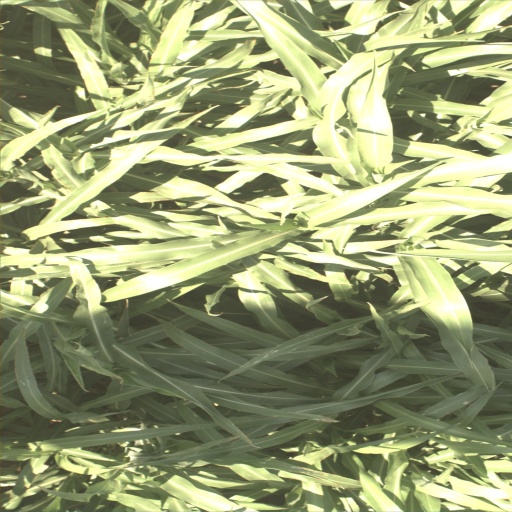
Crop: sorghum